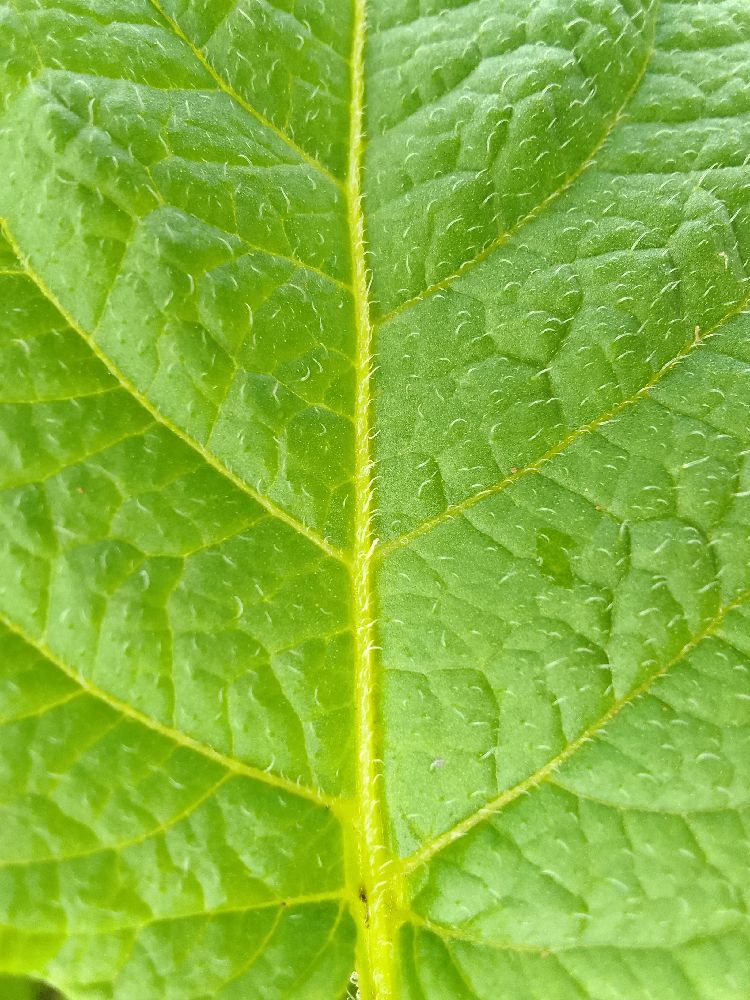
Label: Healthy